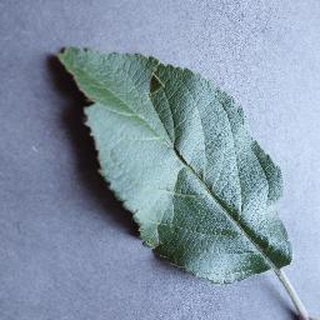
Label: healthy_apple